2014–15 Michigan Wolverines men's basketball team

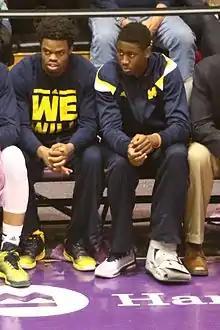
The team's season derailed when Derrick Walton and Caris LeVert were sidelined for the season in January.

Michigan lost to Purdue on January 3, by making only 4 second half field goals after taking an 8-point half time lead. The team defeated Penn State on January 6 with Albrecht in the starting lineup in place of Chatman. On January 10, the team wore throwback uniforms honoring the 1988–89 Michigan Wolverines men's basketball team that won the 1989 NCAA tournament. Michigan was down 49–40 with less than nine minutes remaining, before coming back to defeat Minnesota by a margin of 62–57. Michigan lost to (Receiving votes/#25) Ohio State on January 13. On January 17 Michigan defeated Northwestern, but lost LeVert for the season after he reinjured the foot that he had had surgery on the prior May. In the game, Muhammad-Ali Abdur-Rahkman made his first start (in place of an ailing Albrecht) and made the game winning three-point shot. At the time of his injury, LeVert led Michigan in scoring (14.9), rebounds (4.9), assists (3.7), steals (1.7) and minutes (35.8). Nonetheless, the team defeated Rutgers in its first game without LeVert and with Dawkins making his first start. With LeVert absent, Walton scored 10 of the team's 15 points as it rallied from a 42–37 deficit to assume a 52–44 lead with just 32.5 seconds left. On January 24, Michigan fell to (AP #6/Coaches #5) Wisconsin in overtime after Walton, who had a team-high 17 points, scored Michigan's final seven points, including a game-tying three-point shot with 1.3 seconds remaining in regulation. The game had been the featured "College GameDay" game of the week. On January 27 with Walton and Mark Donnal sidelined Michigan defeated Nebraska, as Irvin recorded his first career double-double, leading the team with 14 points and a career-high 12 rebounds. Eventually, Walton missed final 12 of the season due to a toe injury. Due to the backcourt injuries, Dakich burned his redshirt season. Michigan finished the first half of its conference schedule with a 6–3 record.